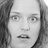
Emotion: surprise